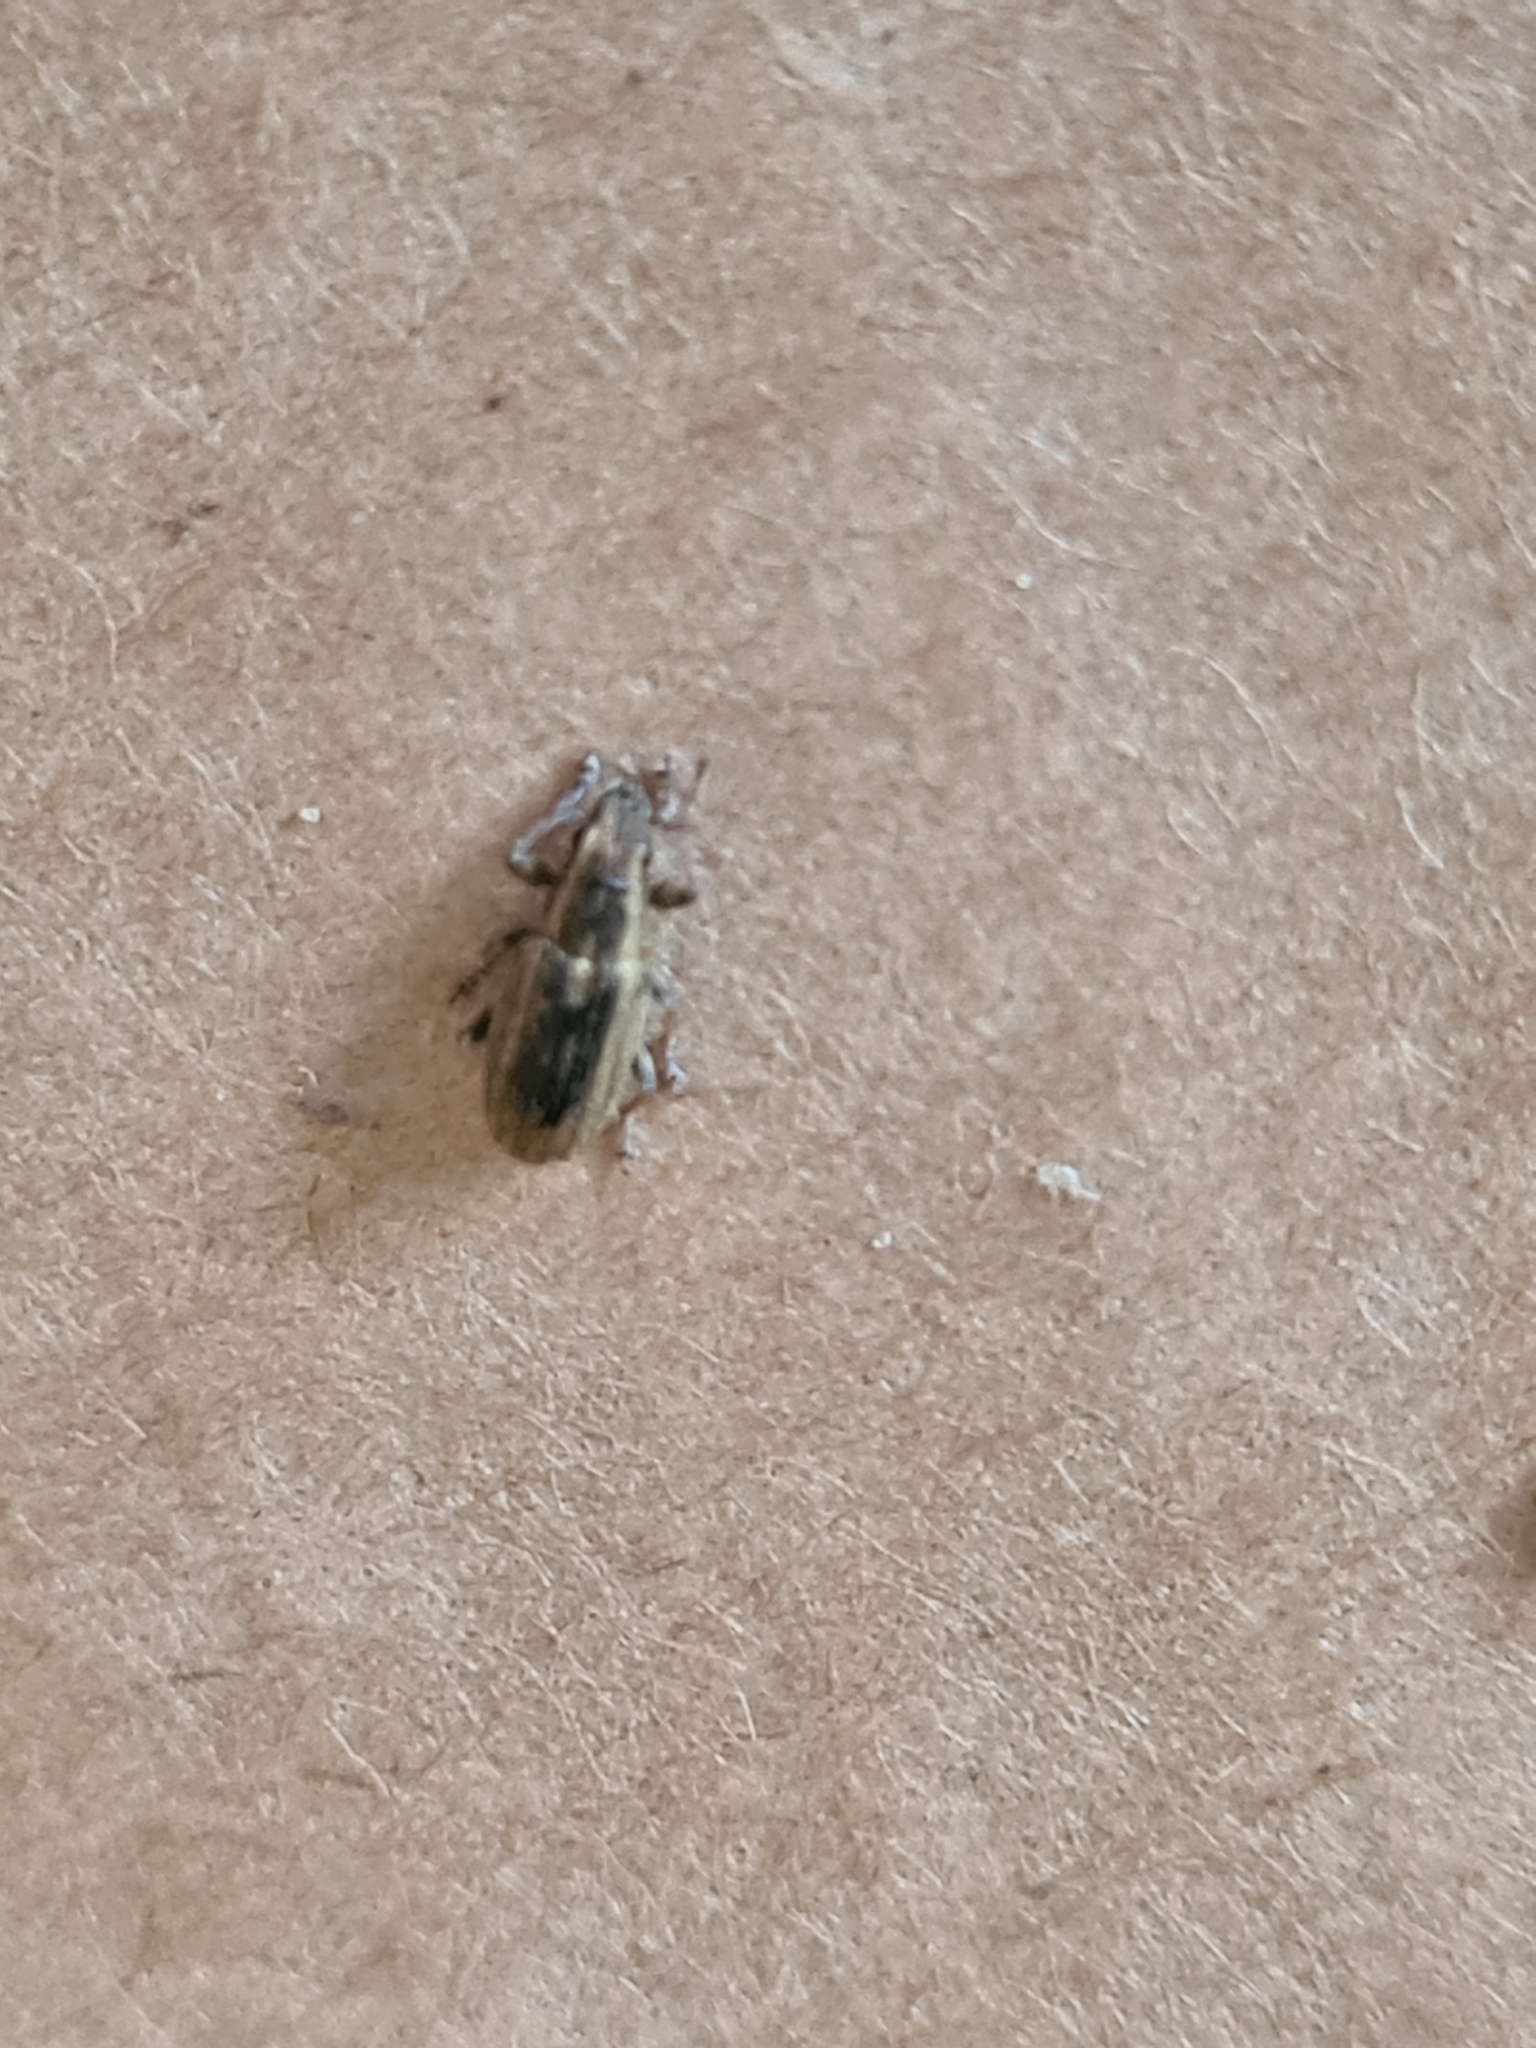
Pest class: pea_leaf_weevil